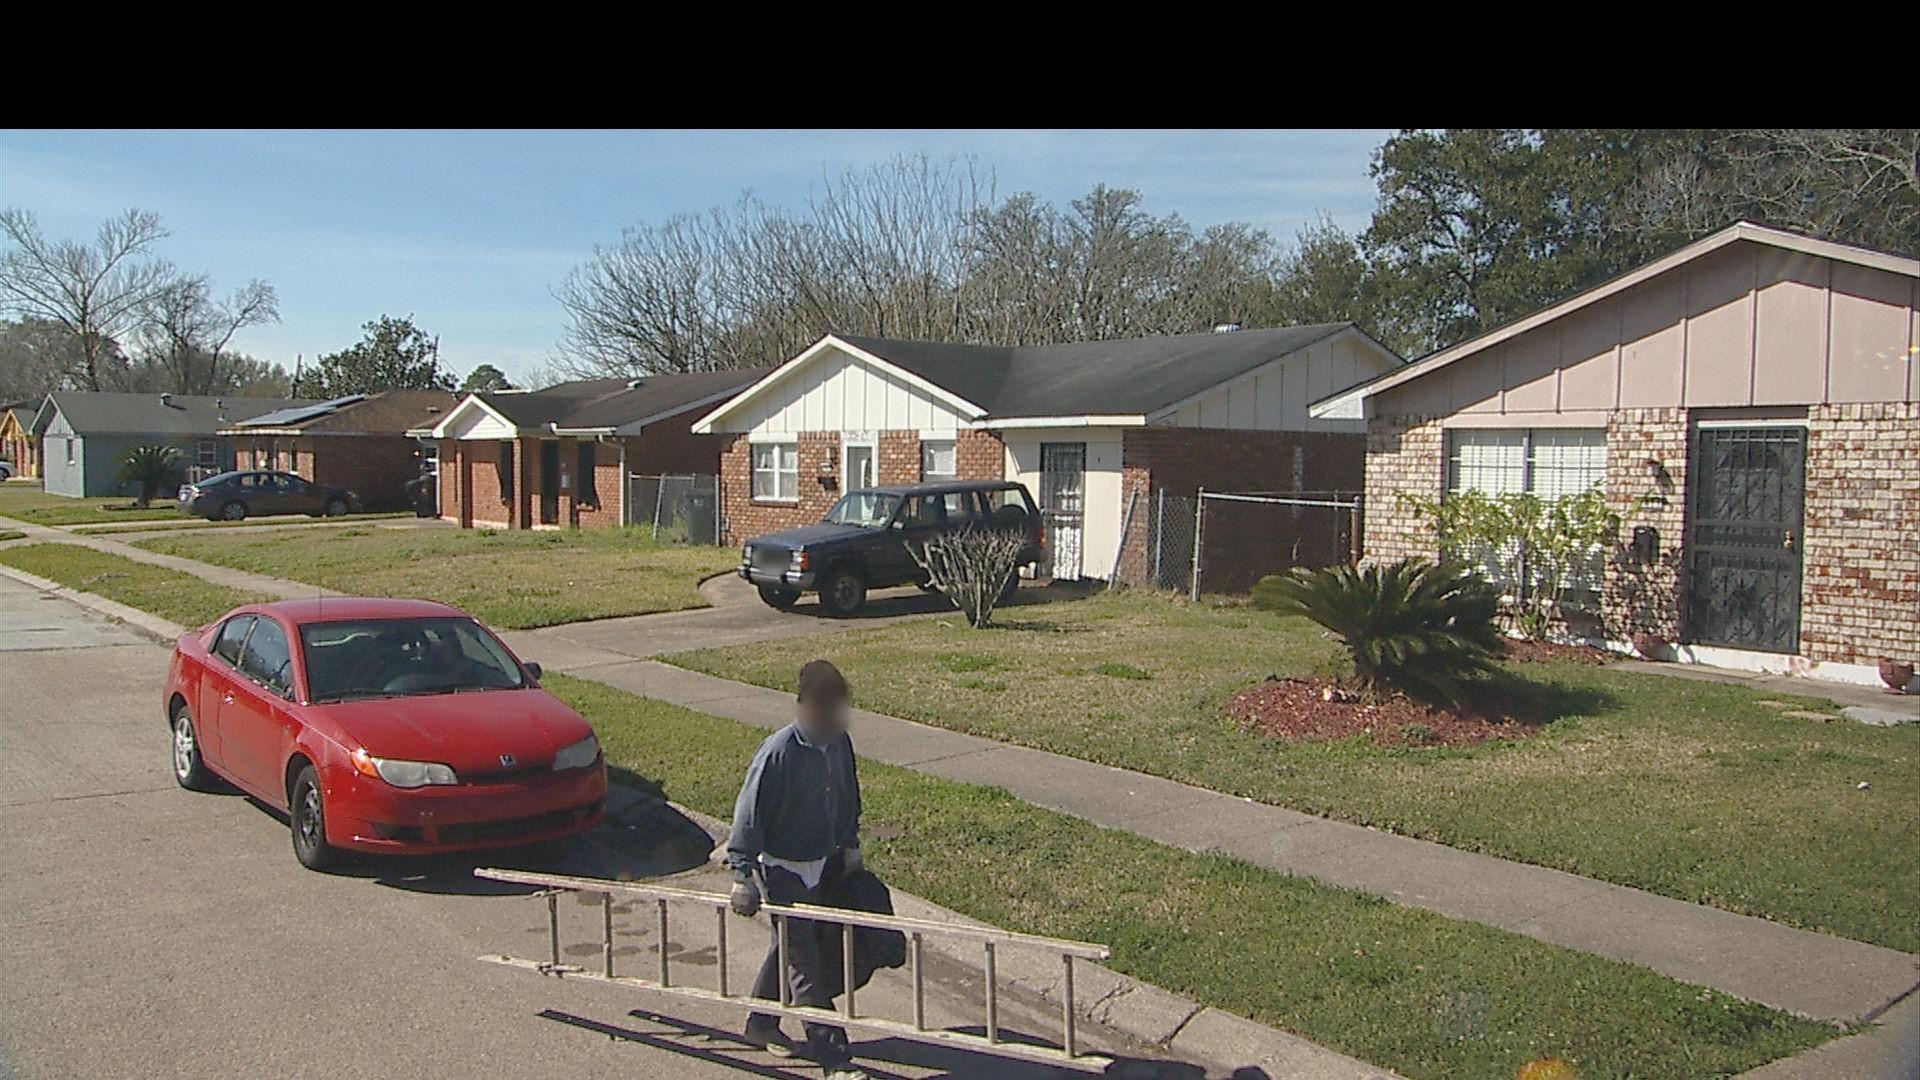
Feature: Wheelchair
City: New Orleans
State: Louisiana
Country: United States
Date: 2016-03-02T10:05:53.543000+00:00